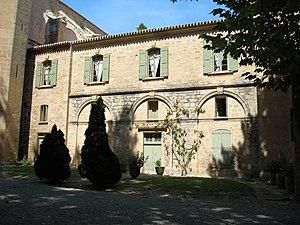
Aile ouest de l'abbaye de Valmagne, vue de l'extérieur de l'abbaye
Pierre de Bonzi, ou Pierre de Bonsi, Pierre de Bonsy, Pierre de Bonzy ou encore en italien Piero Bonsi, né à Florence le 15 avril 1631, mort à Montpellier le 11 juillet 1703, est un prélat français d'origine italienne.